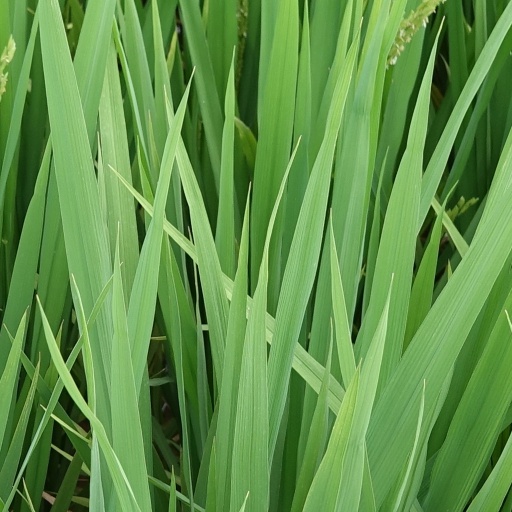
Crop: rice